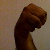
The image shows a hand gesture representing the letter 'M' in Indian Sign Language.